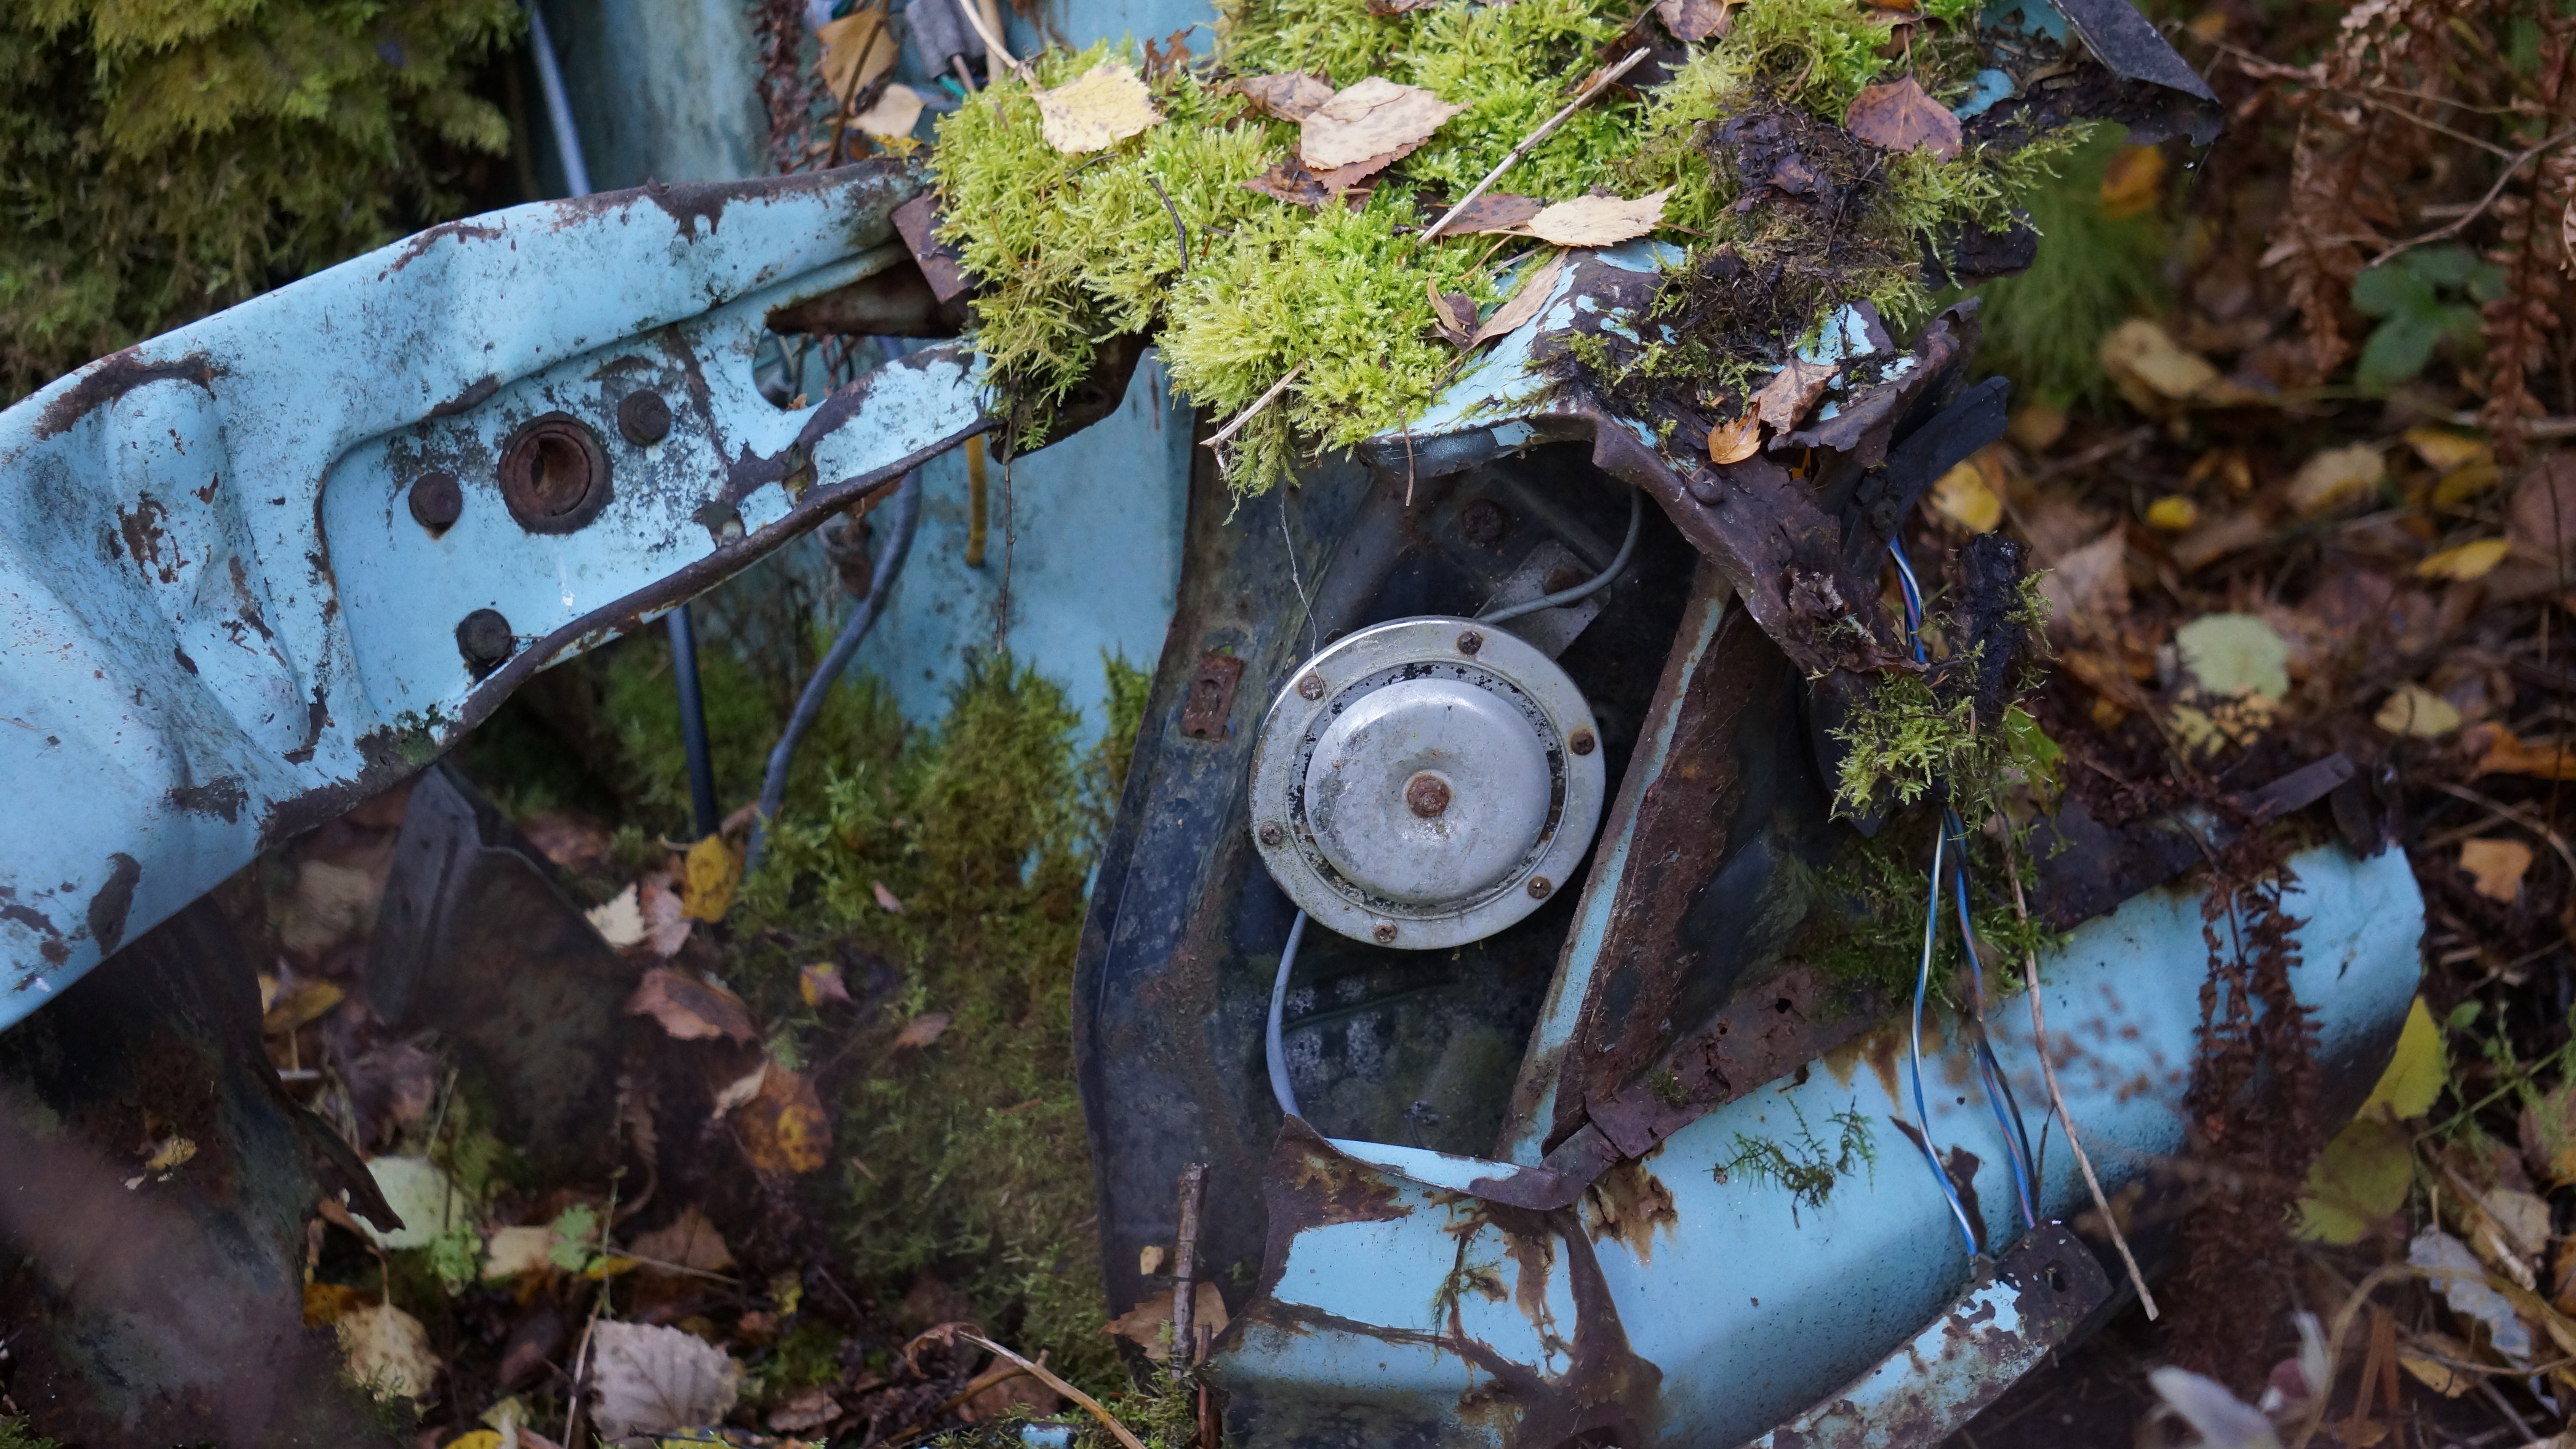
tree, forest, car, leaf, flower, moss, pond, autumn, garden, season, rusty, waste, woodland, in the woods, scrap metal, lorn, covered with